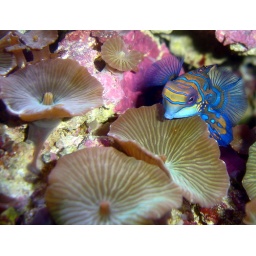
this animal for me is one of the most beautiful that exist in the worldthe comuns names is Mandarin fish